Answer in natural language. Consider the 3D positions of the objects in the scene and not just the 2D positions in the image. Is the centerpoint of  dark cave wall decor photo (marked A) at a higher height than hemnes day bed (marked B)? Choose between the following options: yes or no
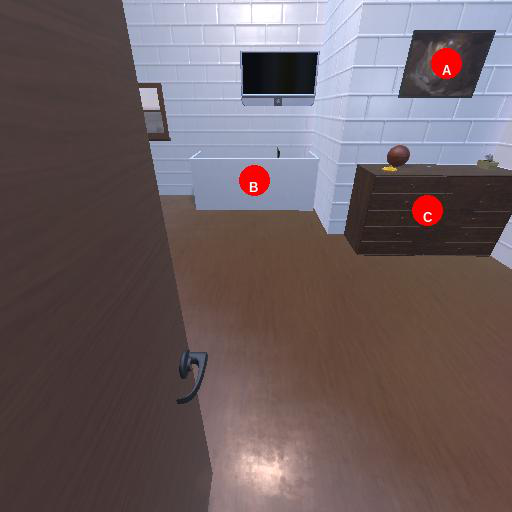
<answer>yes</answer>